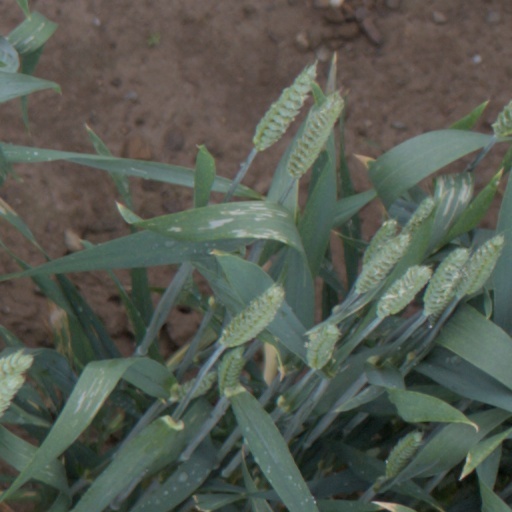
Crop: wheat